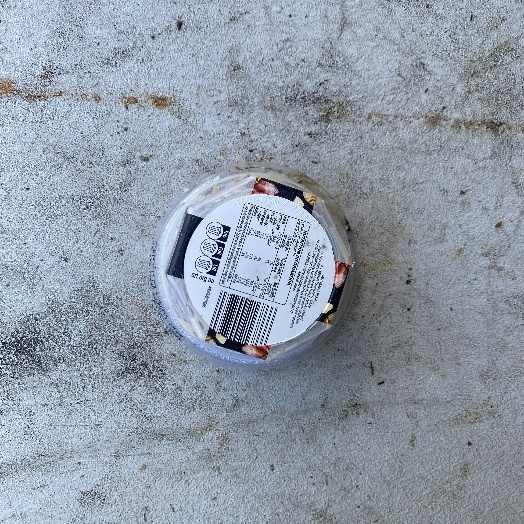
Label: Plastic